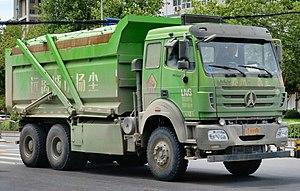
BeiBen Truck est un fabricant de camions basé à Baotou, en Mongolie-intérieure, en Chine. BeiBen, fait partie de North Industries Group Corporation. Elle a été fondée en 1988 lorsque BeiBen a signé un accord avec Daimler-Benz pour fabriquer des camions Mercedes-Benz. Mercedes devait livrer des kits CKD pour l'assemblage par BeiBen, et dans quelques années, les camions contiendraient 90% de pièces nationales. En 2010, BeiBen construisait 40 000 camions par an.